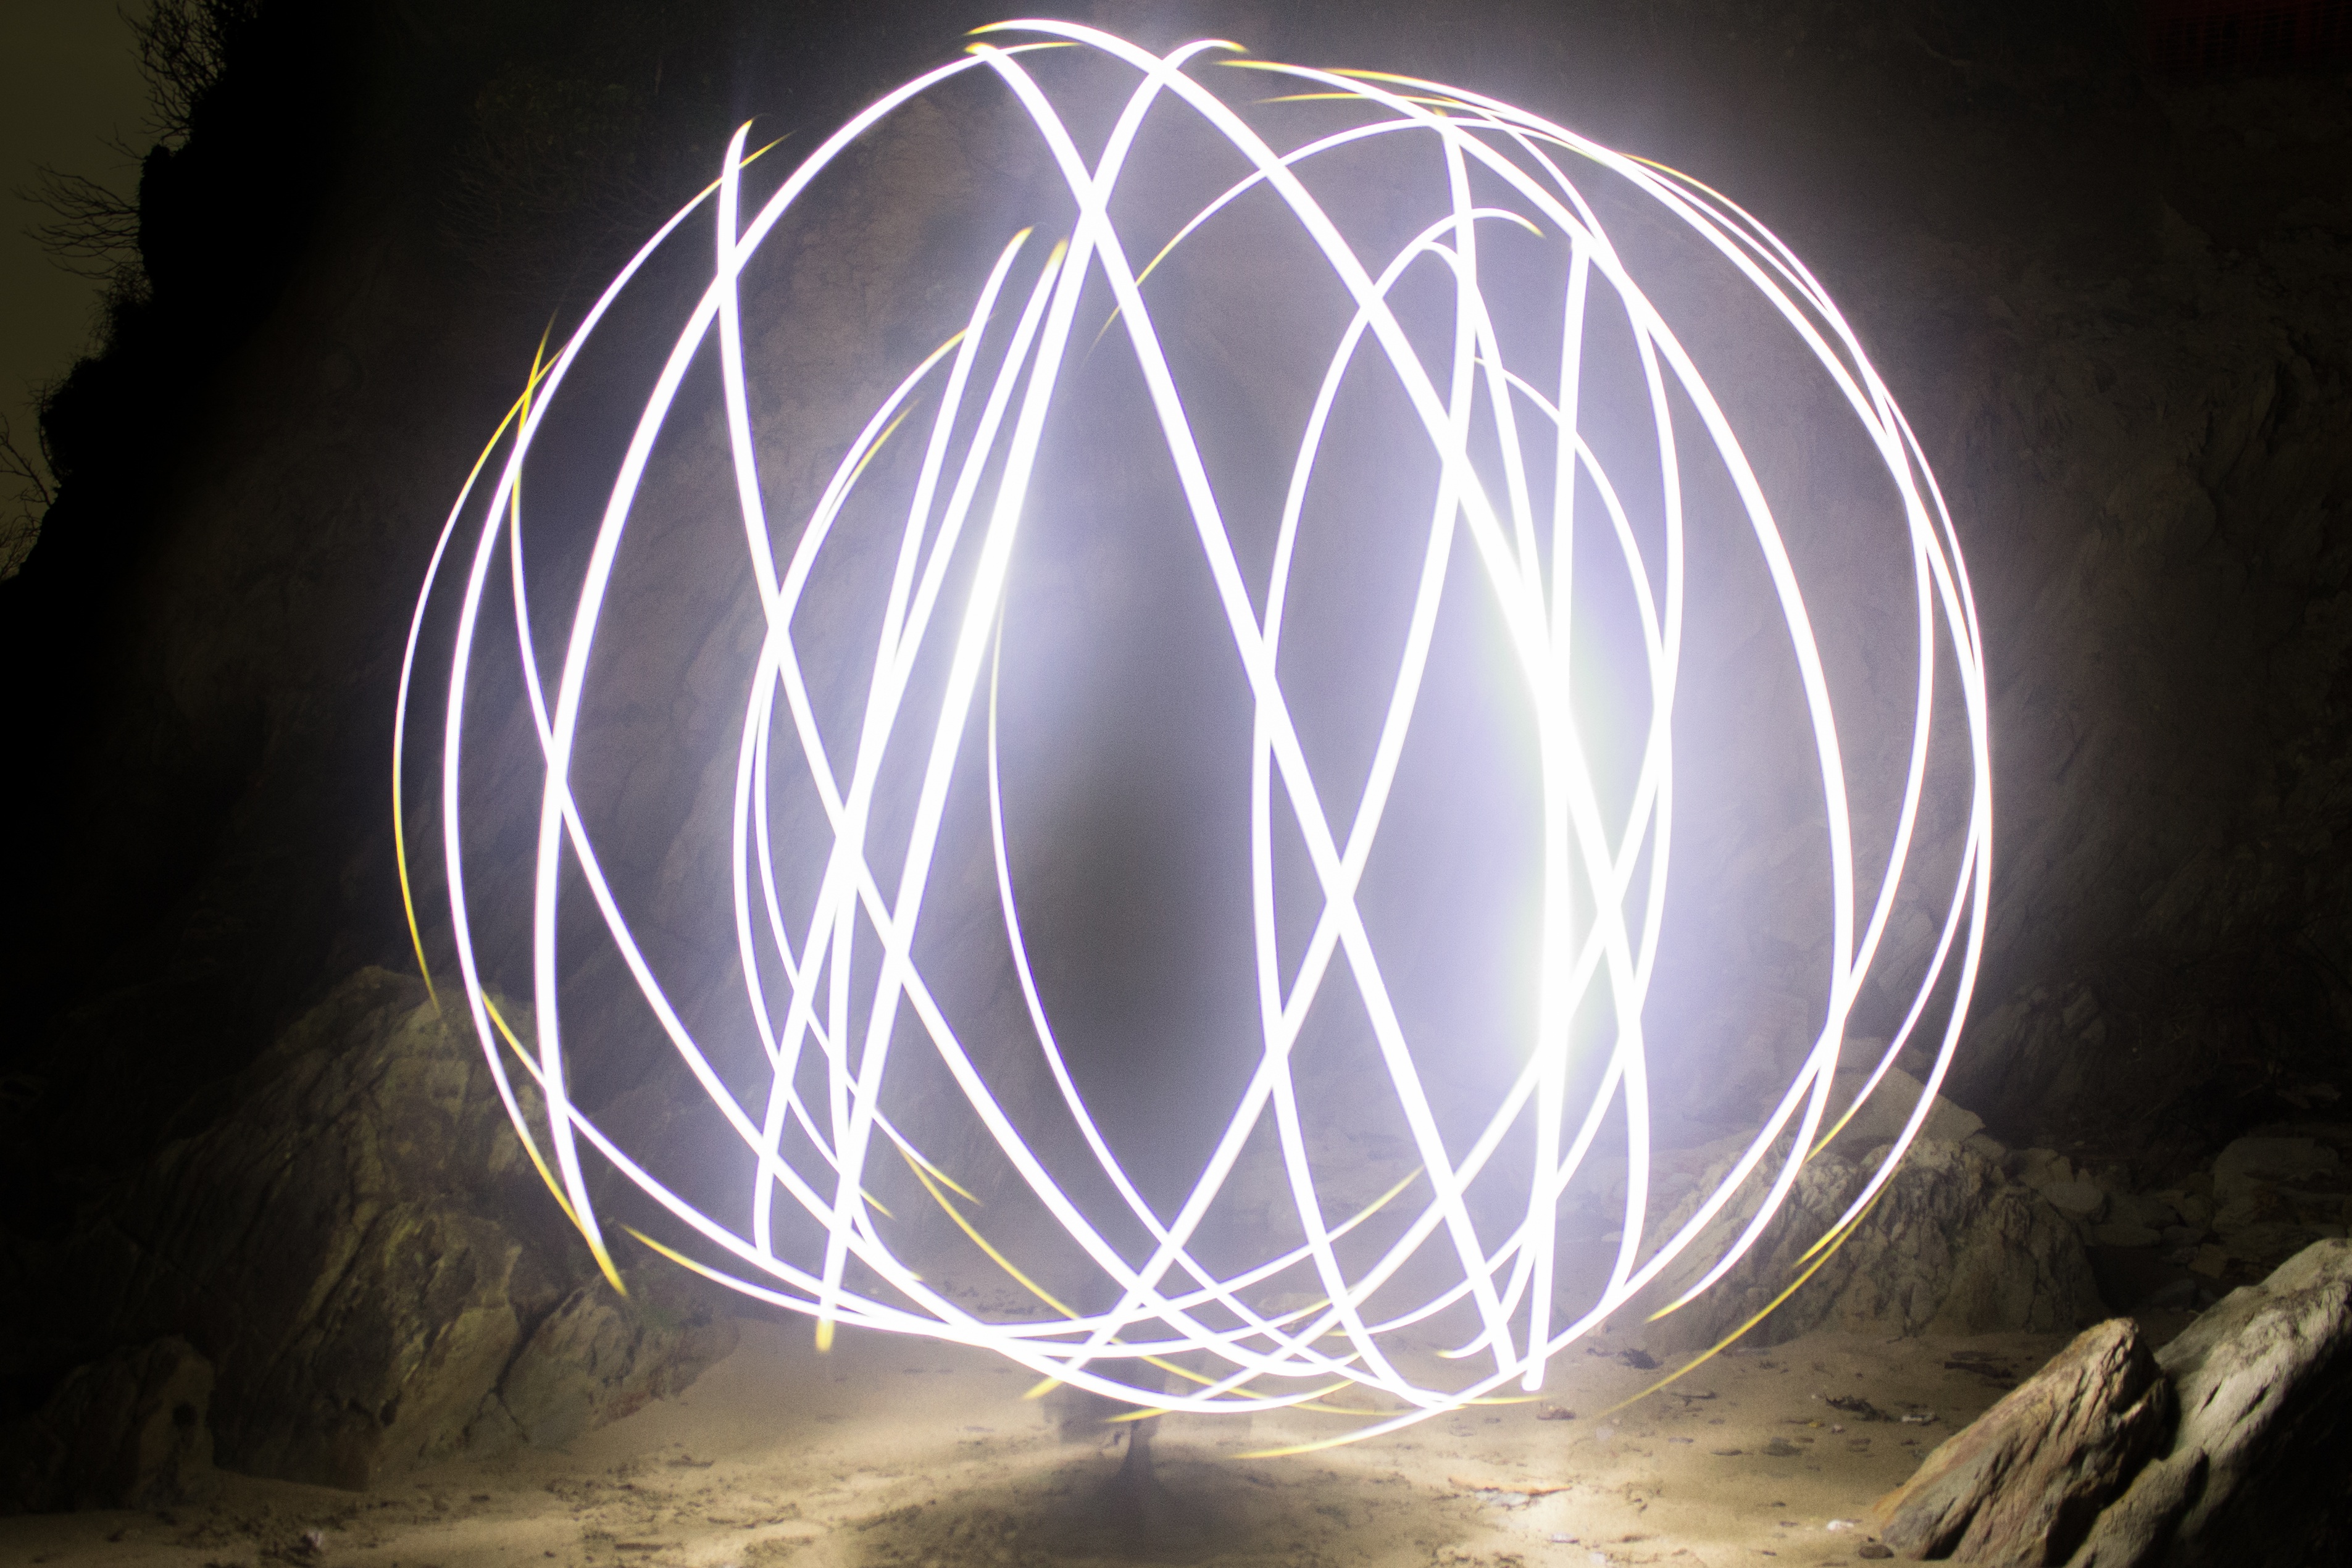
light, trail, white, night, perspective, bulb, contrast, darkness, black, electricity, movement, lighting, circle, energy, illuminated, power, bright, symmetry, sphere, imagination, electric, shape, streak, innovation